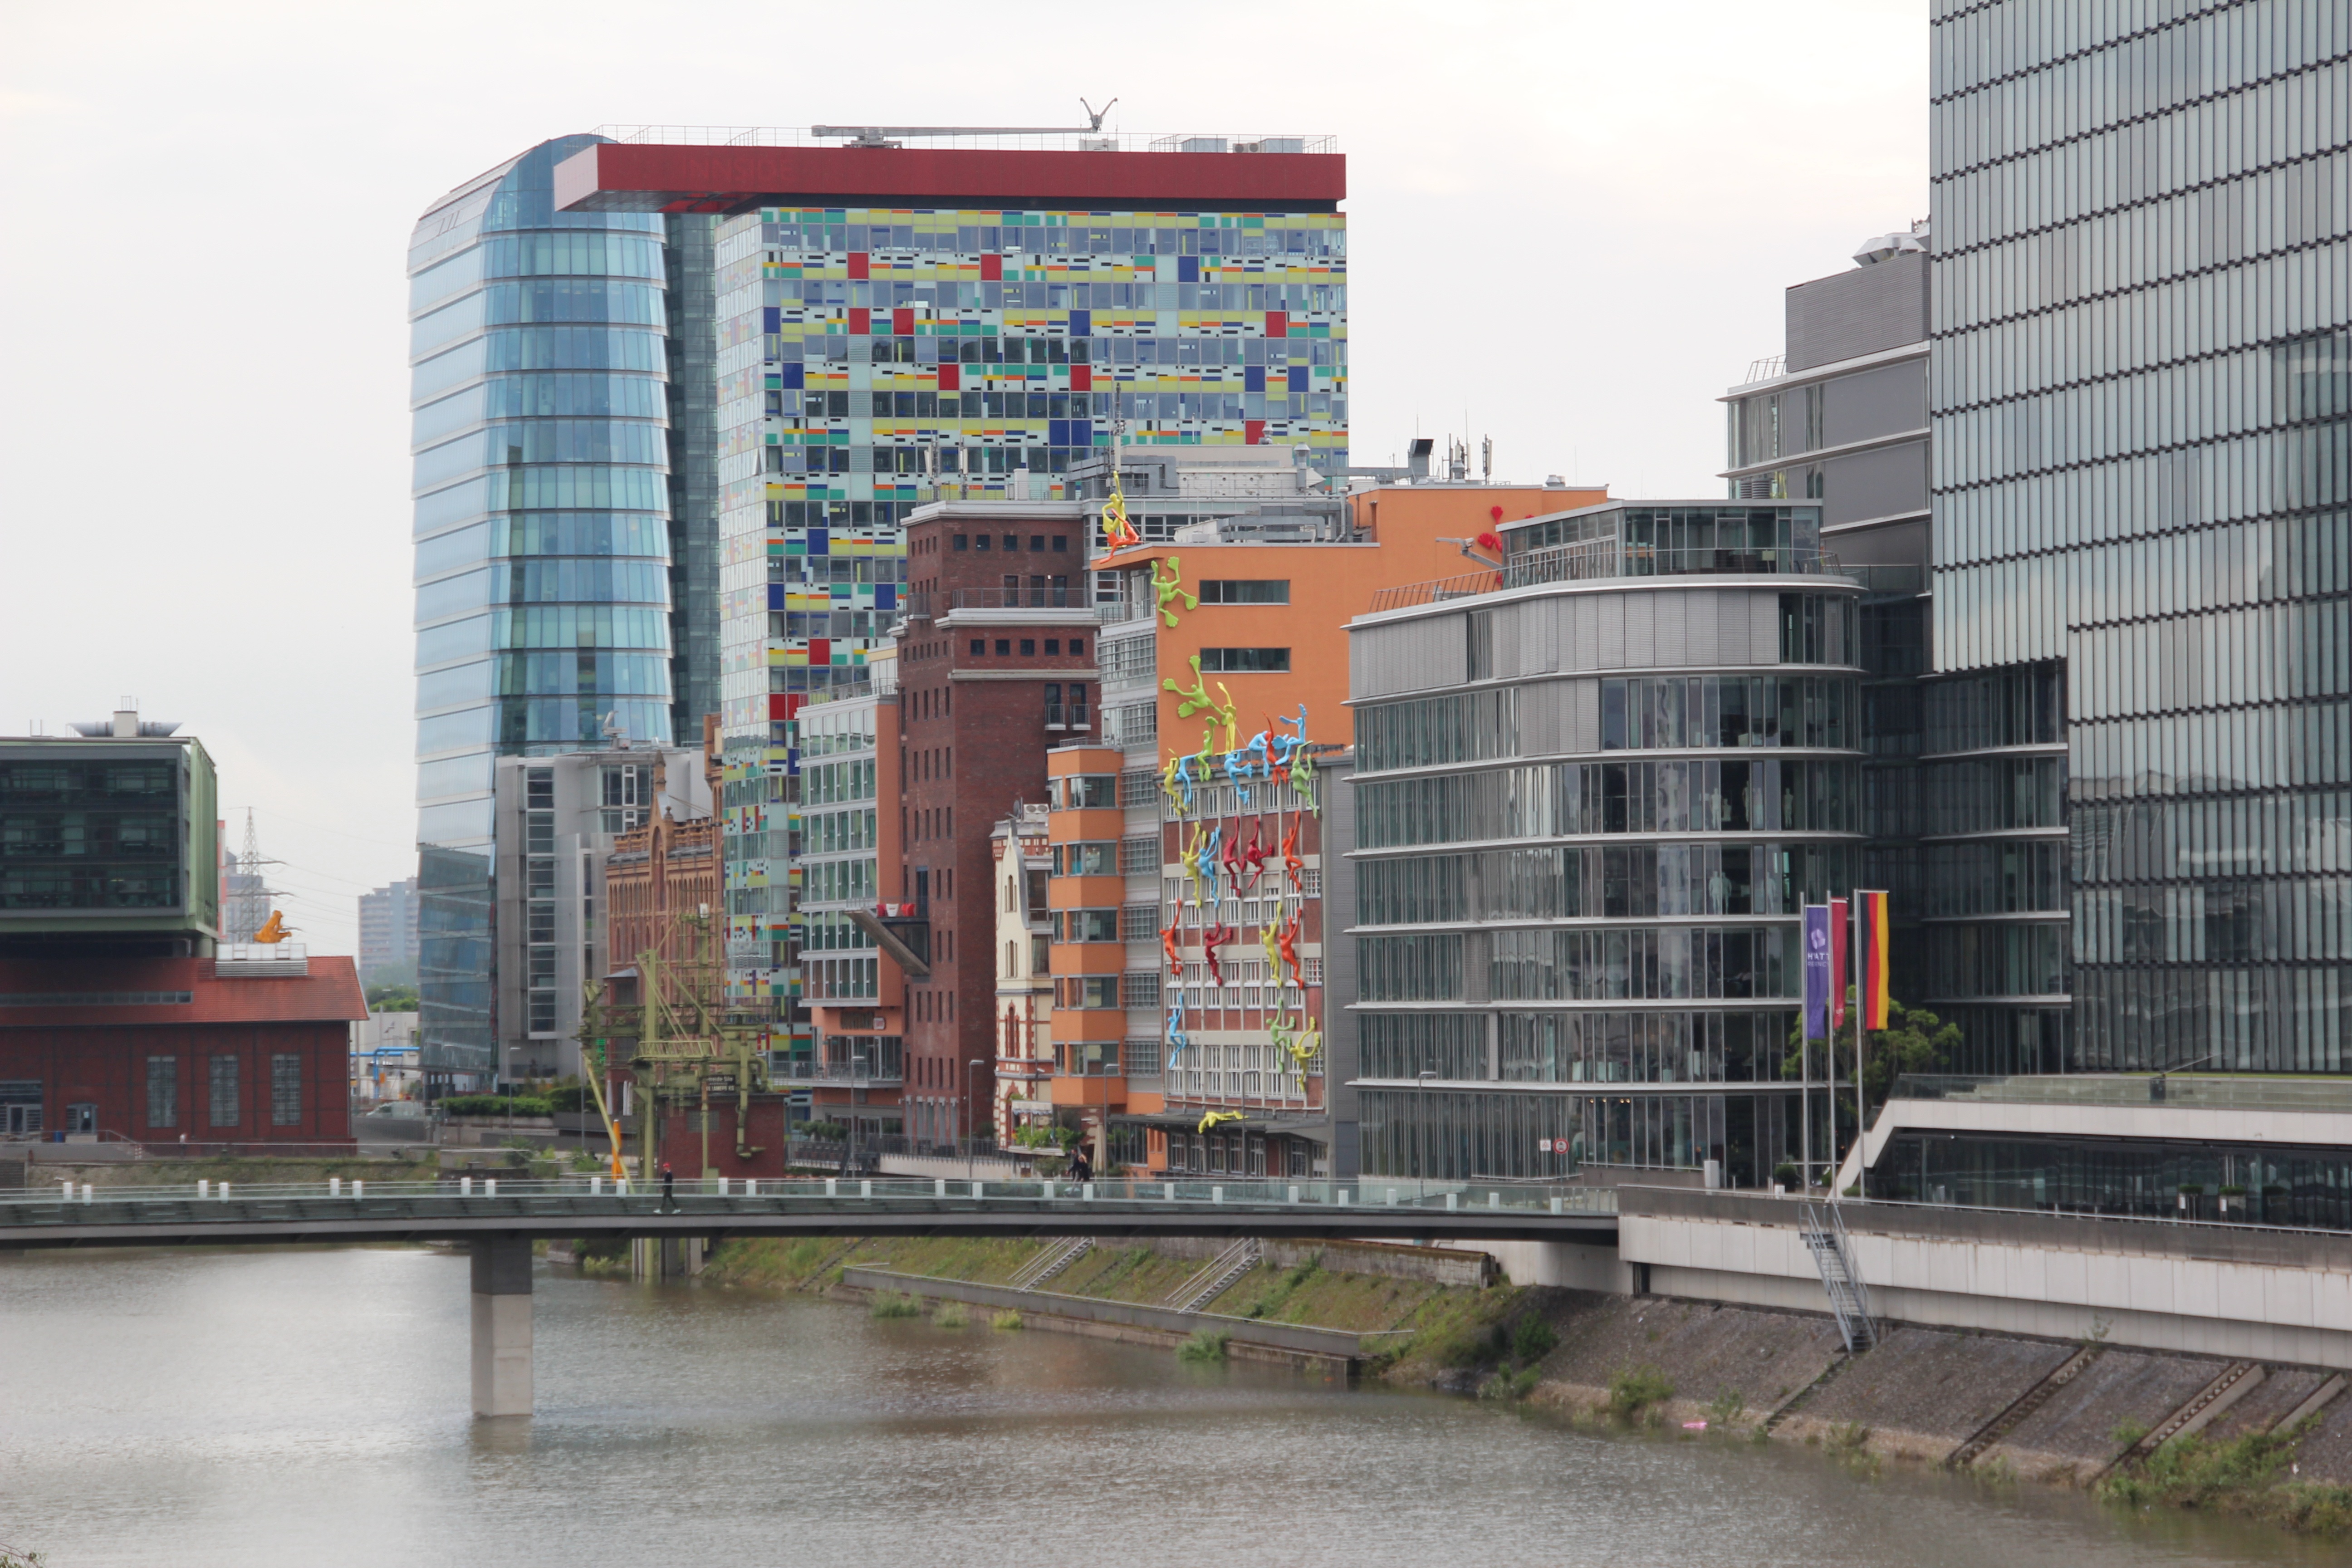
water, architecture, skyline, city, skyscraper, cityscape, downtown, transport, plaza, facade, port, waterway, tower block, public transport, rhine, condominium, dusseldorf, media harbour, urban area, residential area, human settlement, metropolitan area